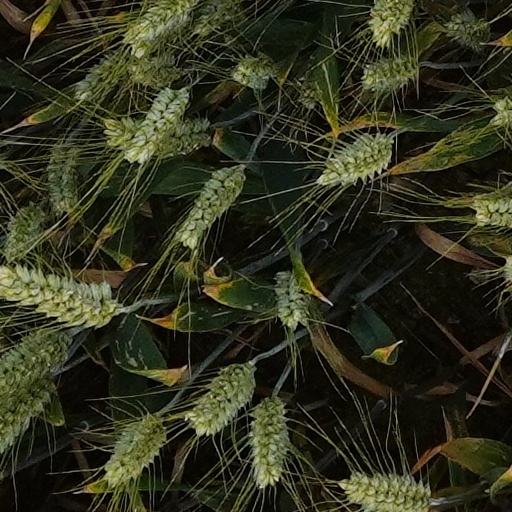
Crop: wheat